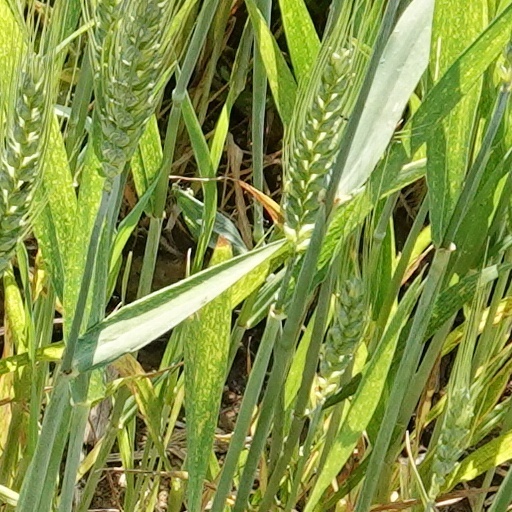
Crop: wheat